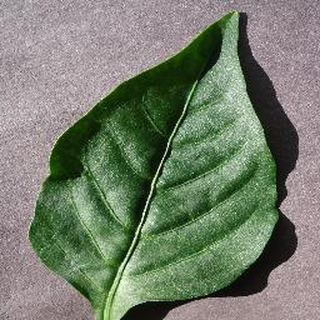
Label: healthy_bell_pepper